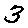
Label: 3